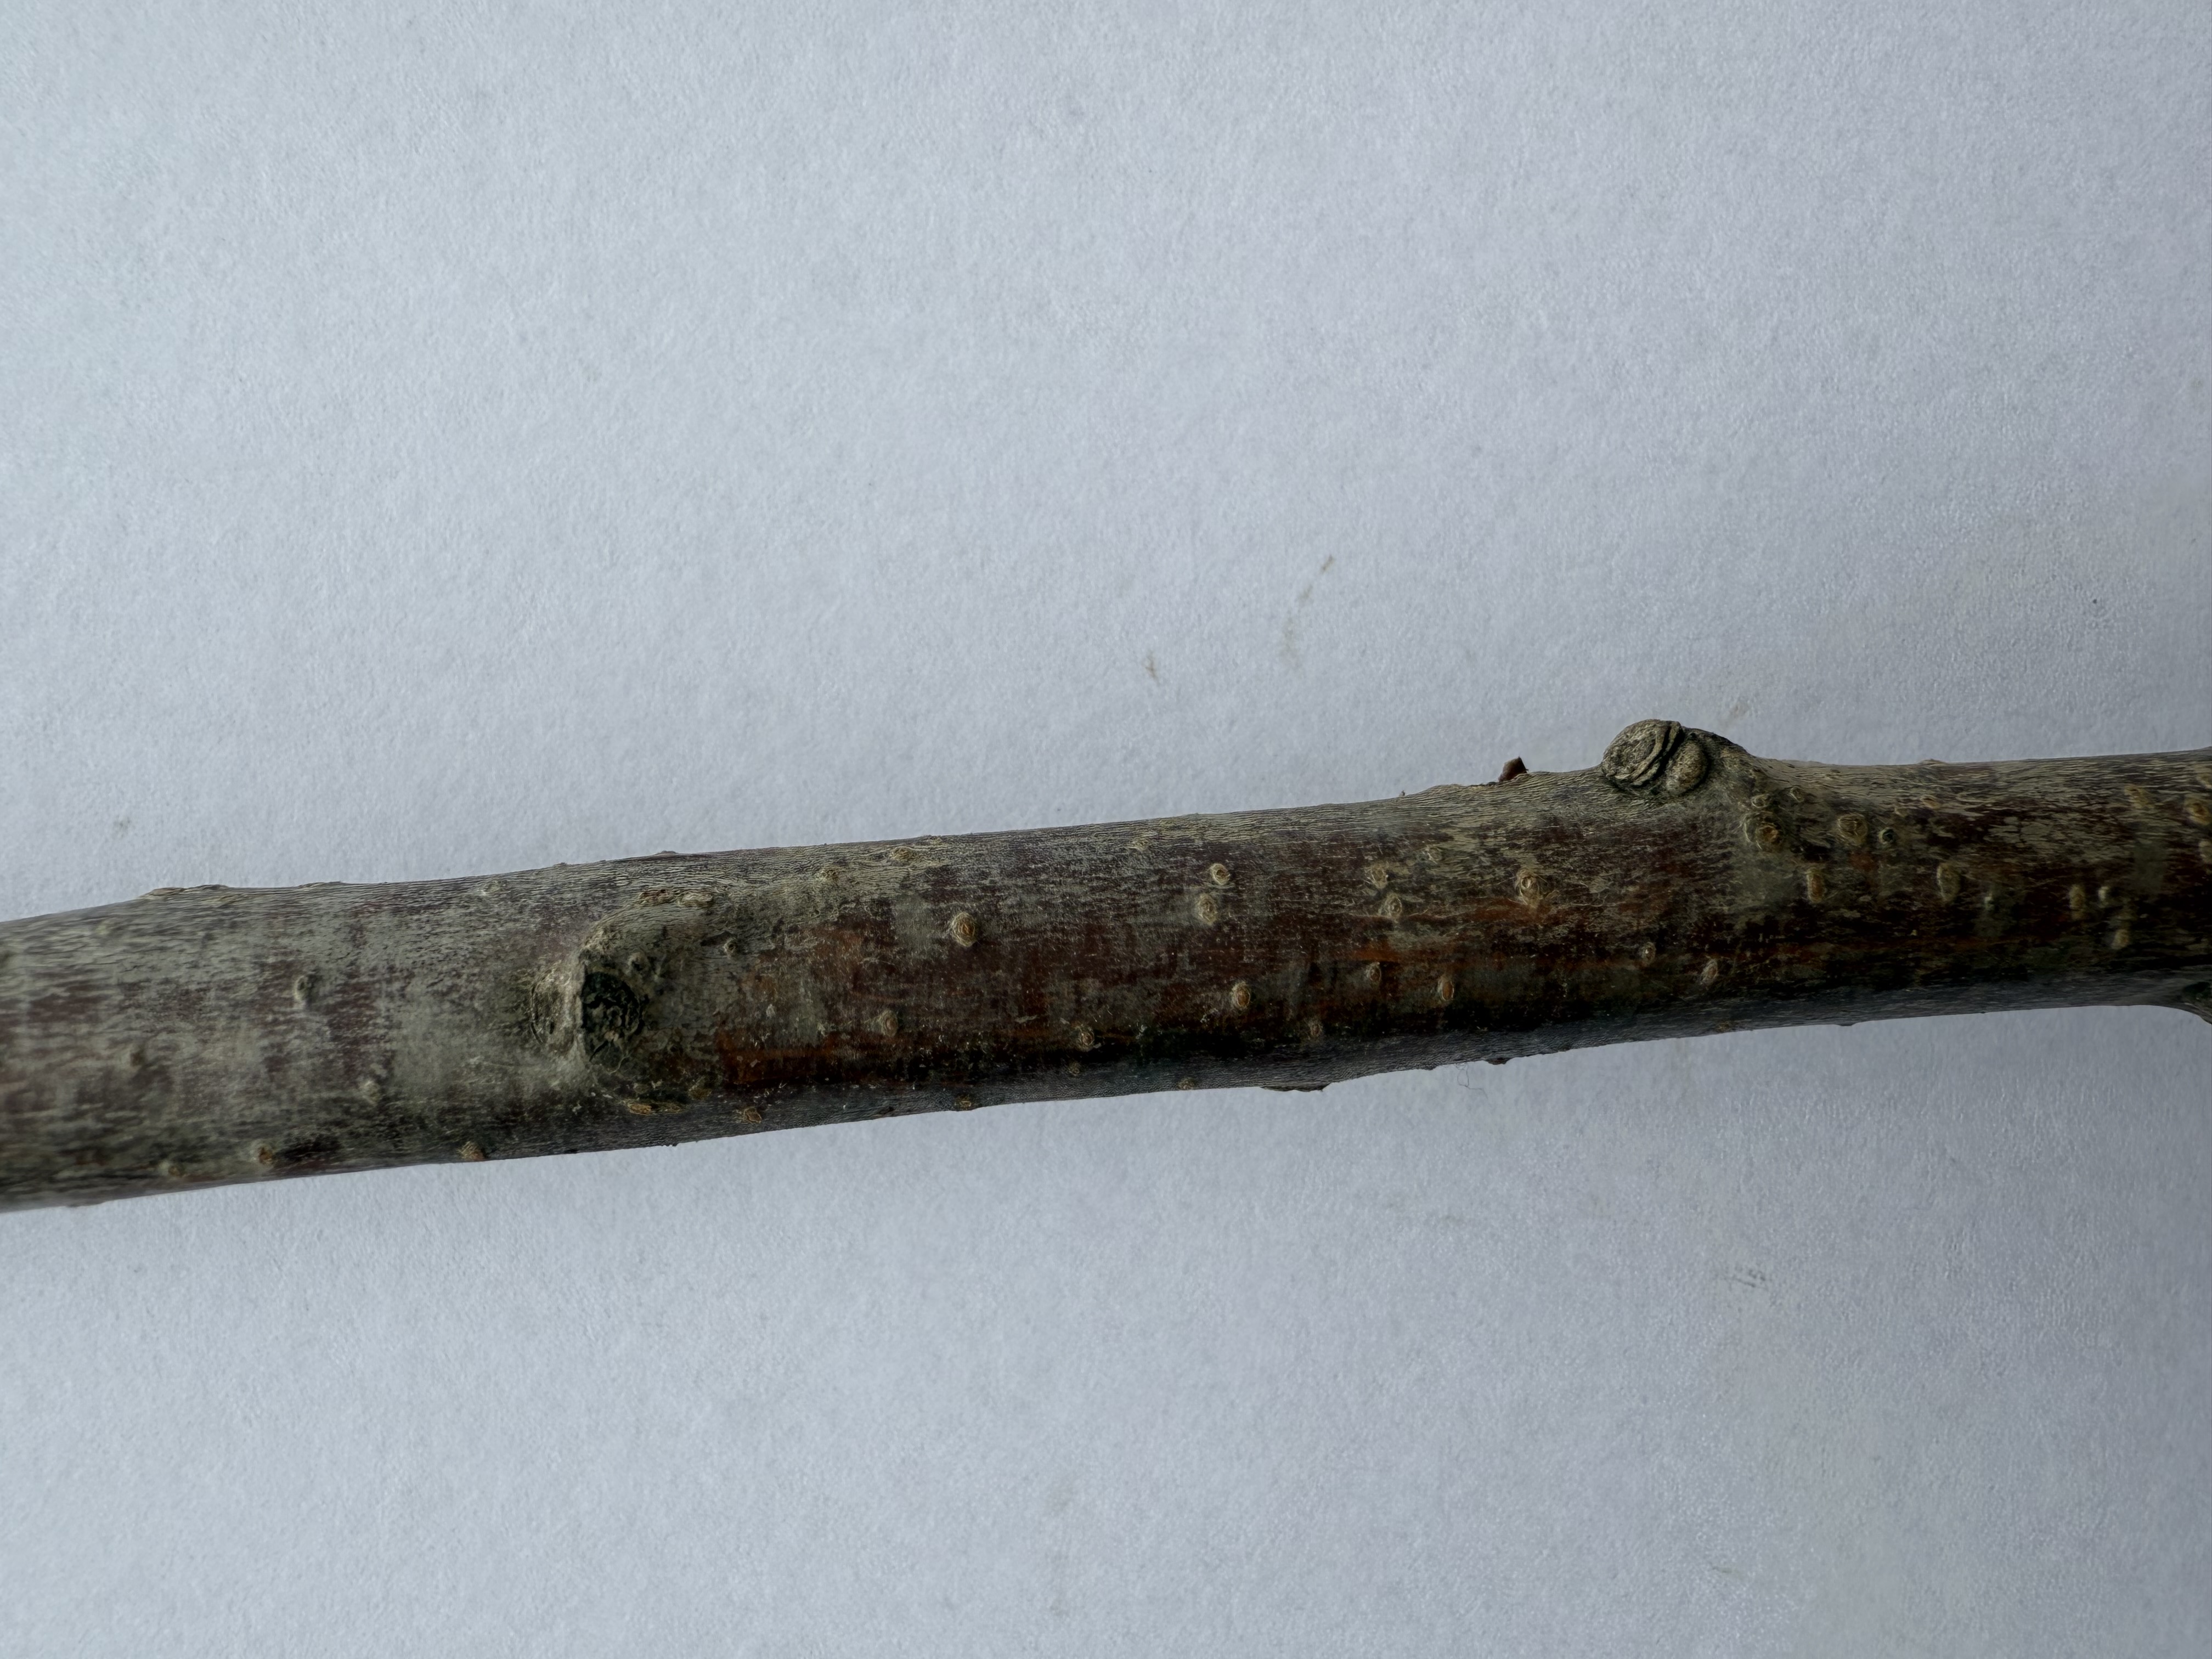
Variety: Ziraat 0900 Cherry